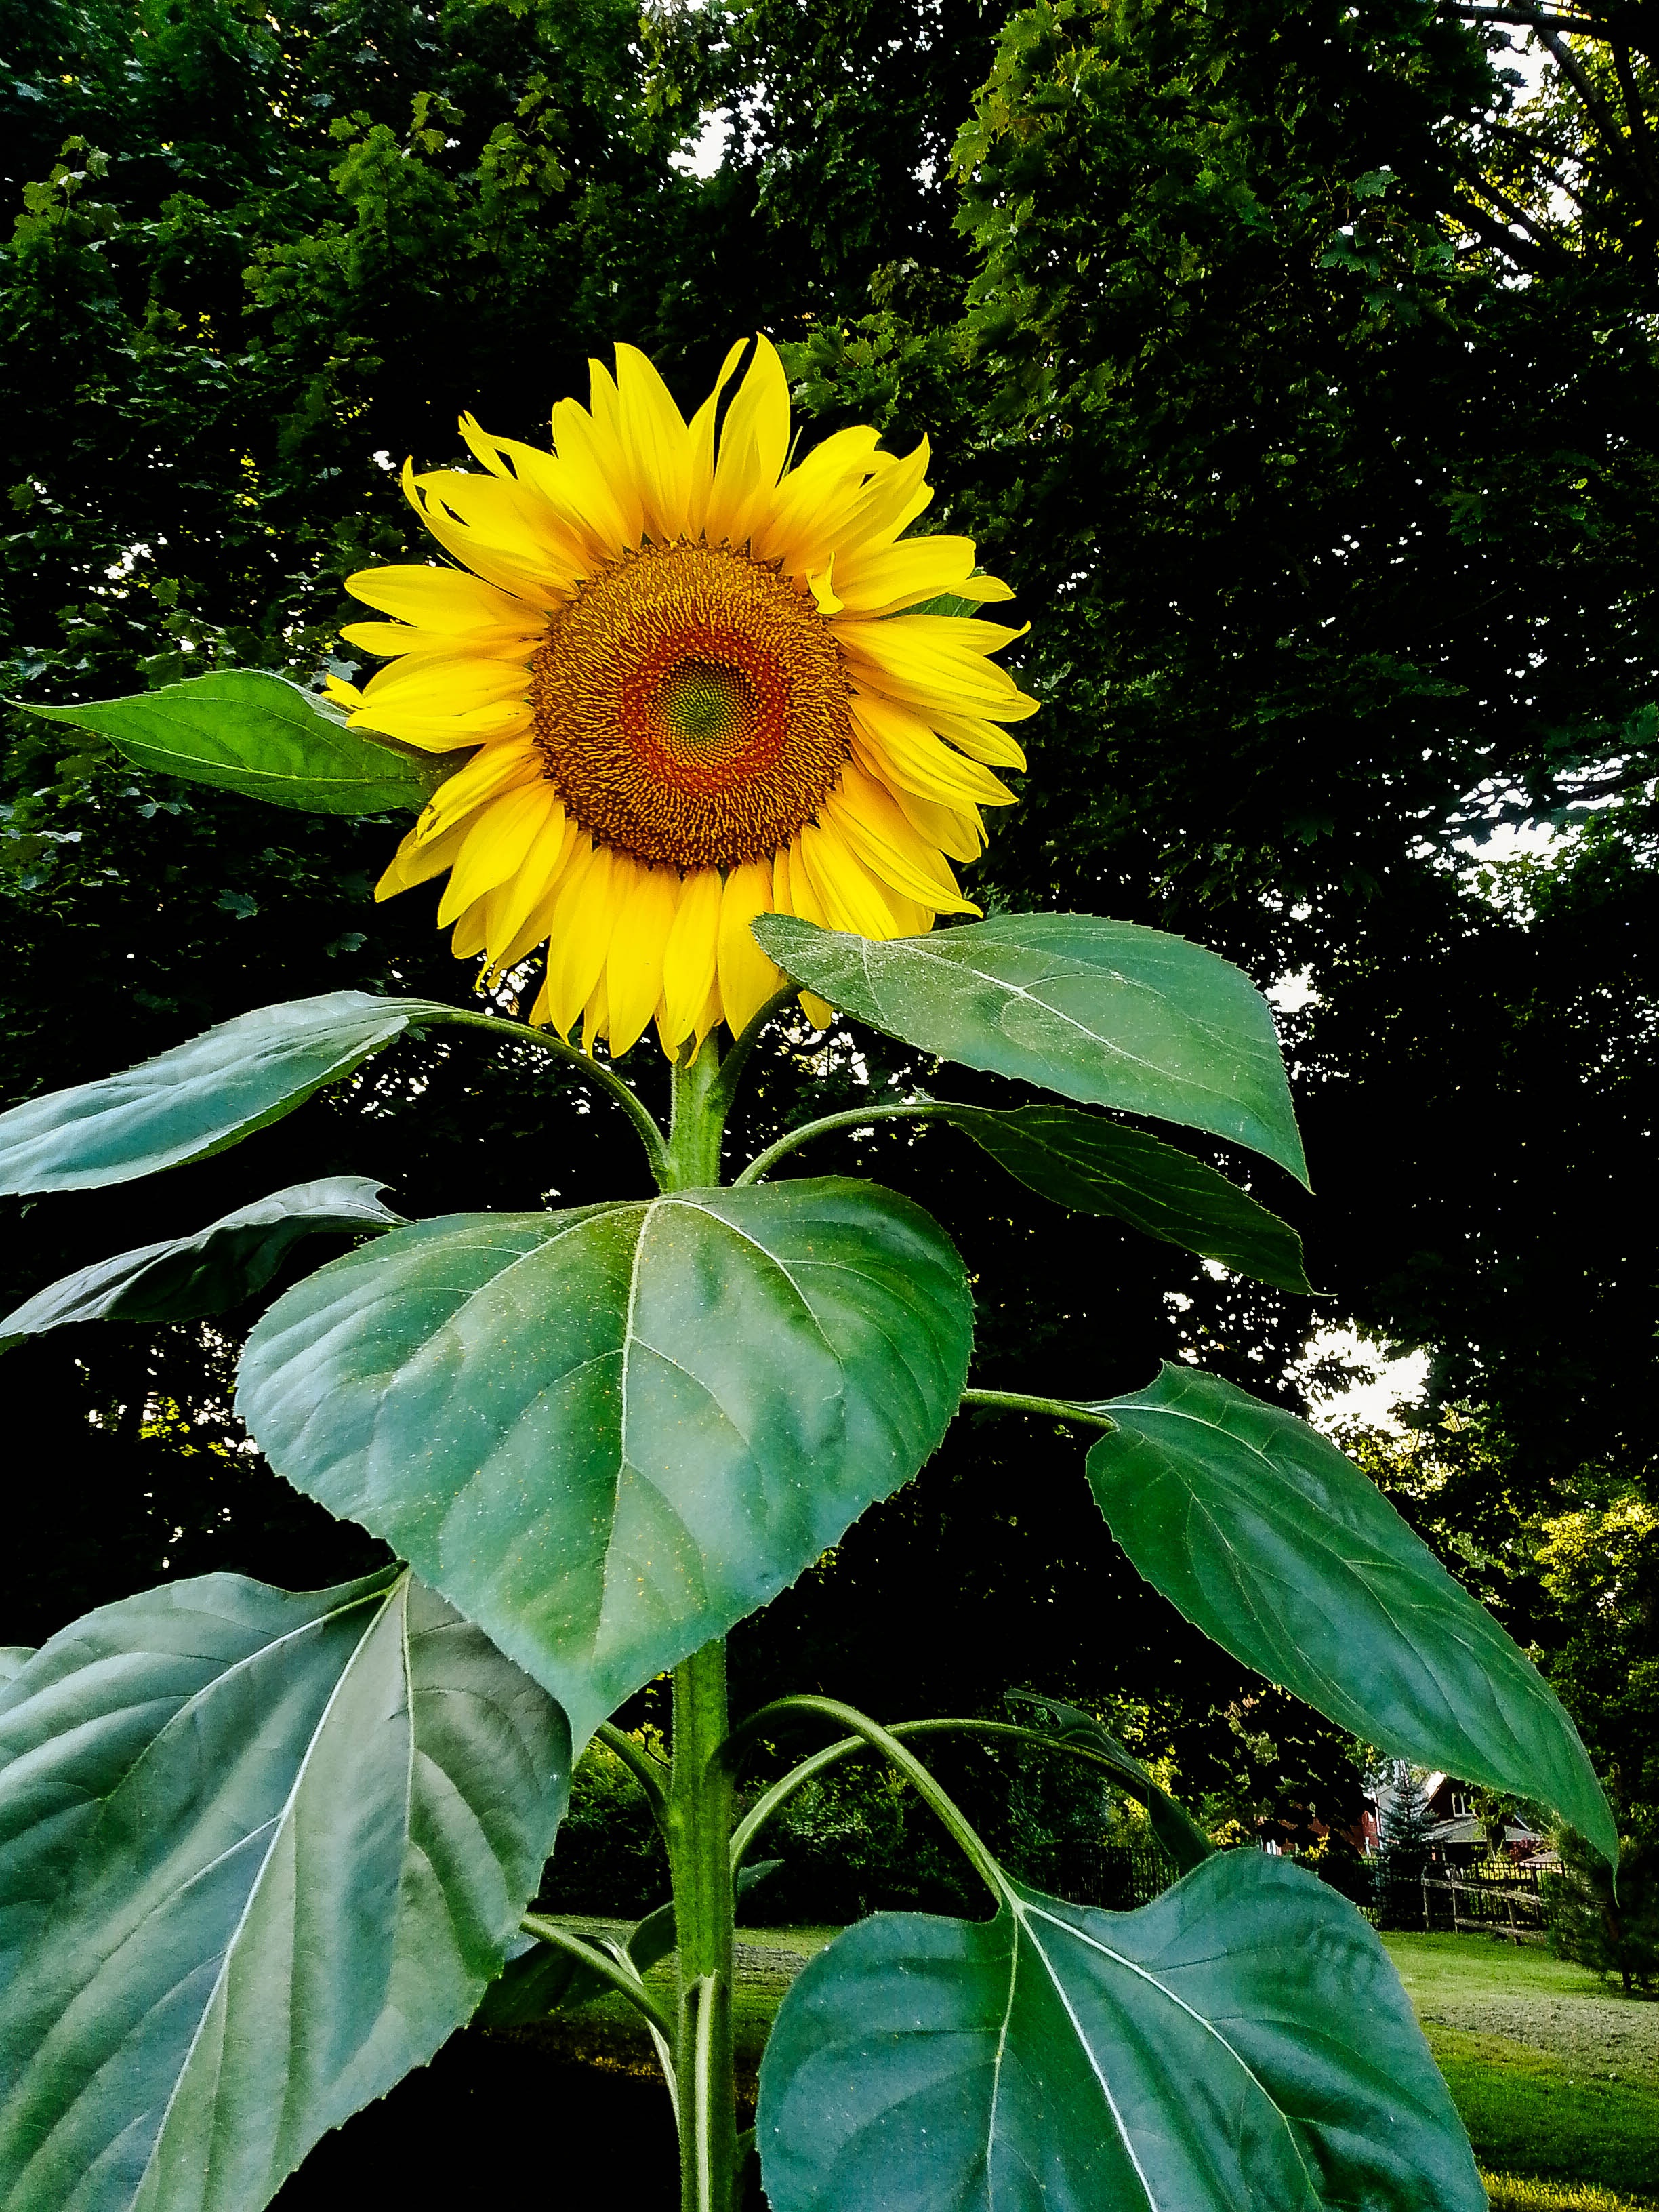
nature, plant, leaf, flower, botany, yellow, flora, sunflower, flowering plant, daisy family, land plant